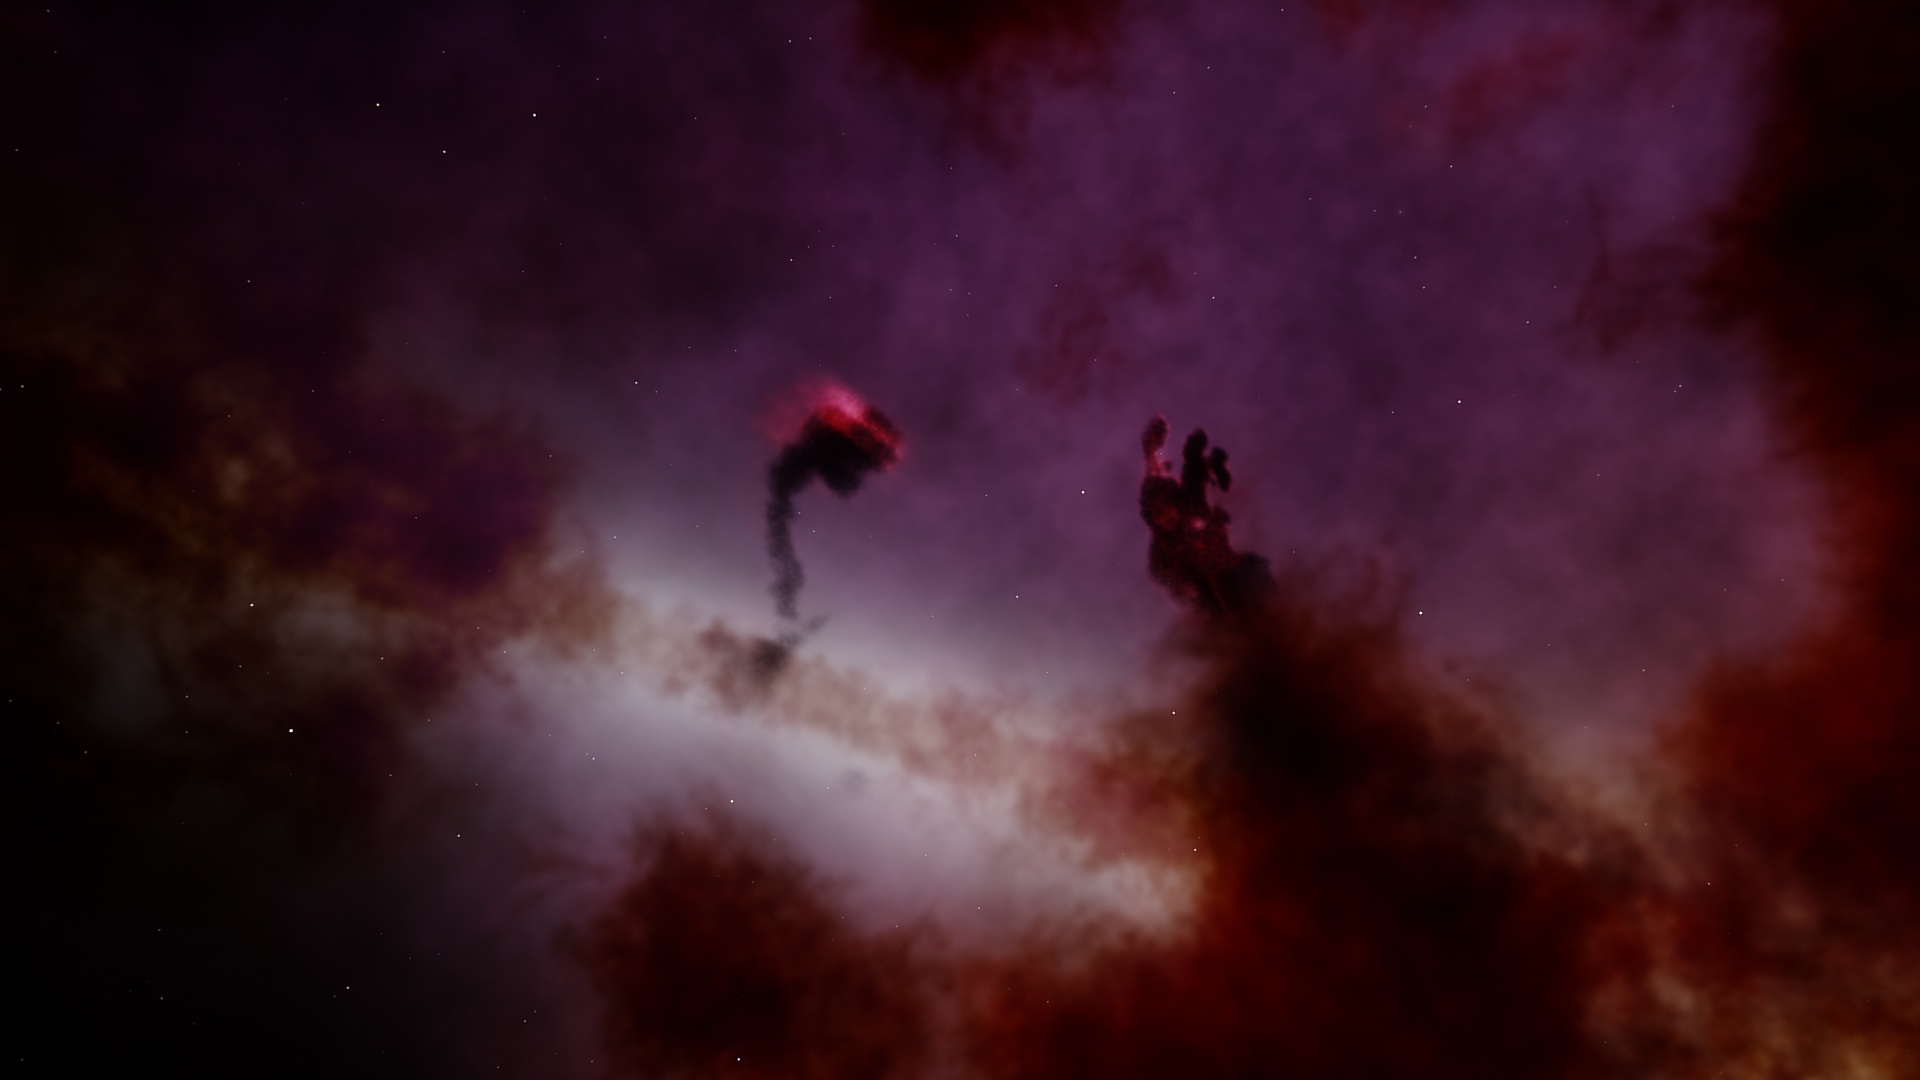
space, sky, red, atmosphere, atmospheric phenomenon, geological phenomenon, pink, darkness, nebula, cloud, astronomical object, photography, screenshot, night, universe, magenta, art